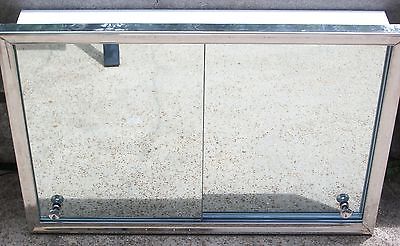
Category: cabinet